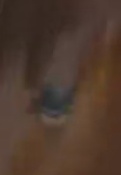
Face region: eyes (orbital_tightening_and_eye_area)
Pain indicator: moderately_present